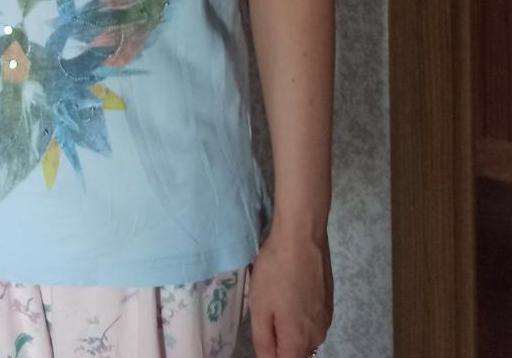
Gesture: no_gesture